List of national conservation lands in Colorado

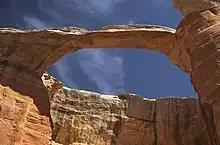
East Rim Arch in the Black Ridge Canyons Wilderness.

The Bureau of Land Management manages five of the 44 National Wildernesses within Colorado.